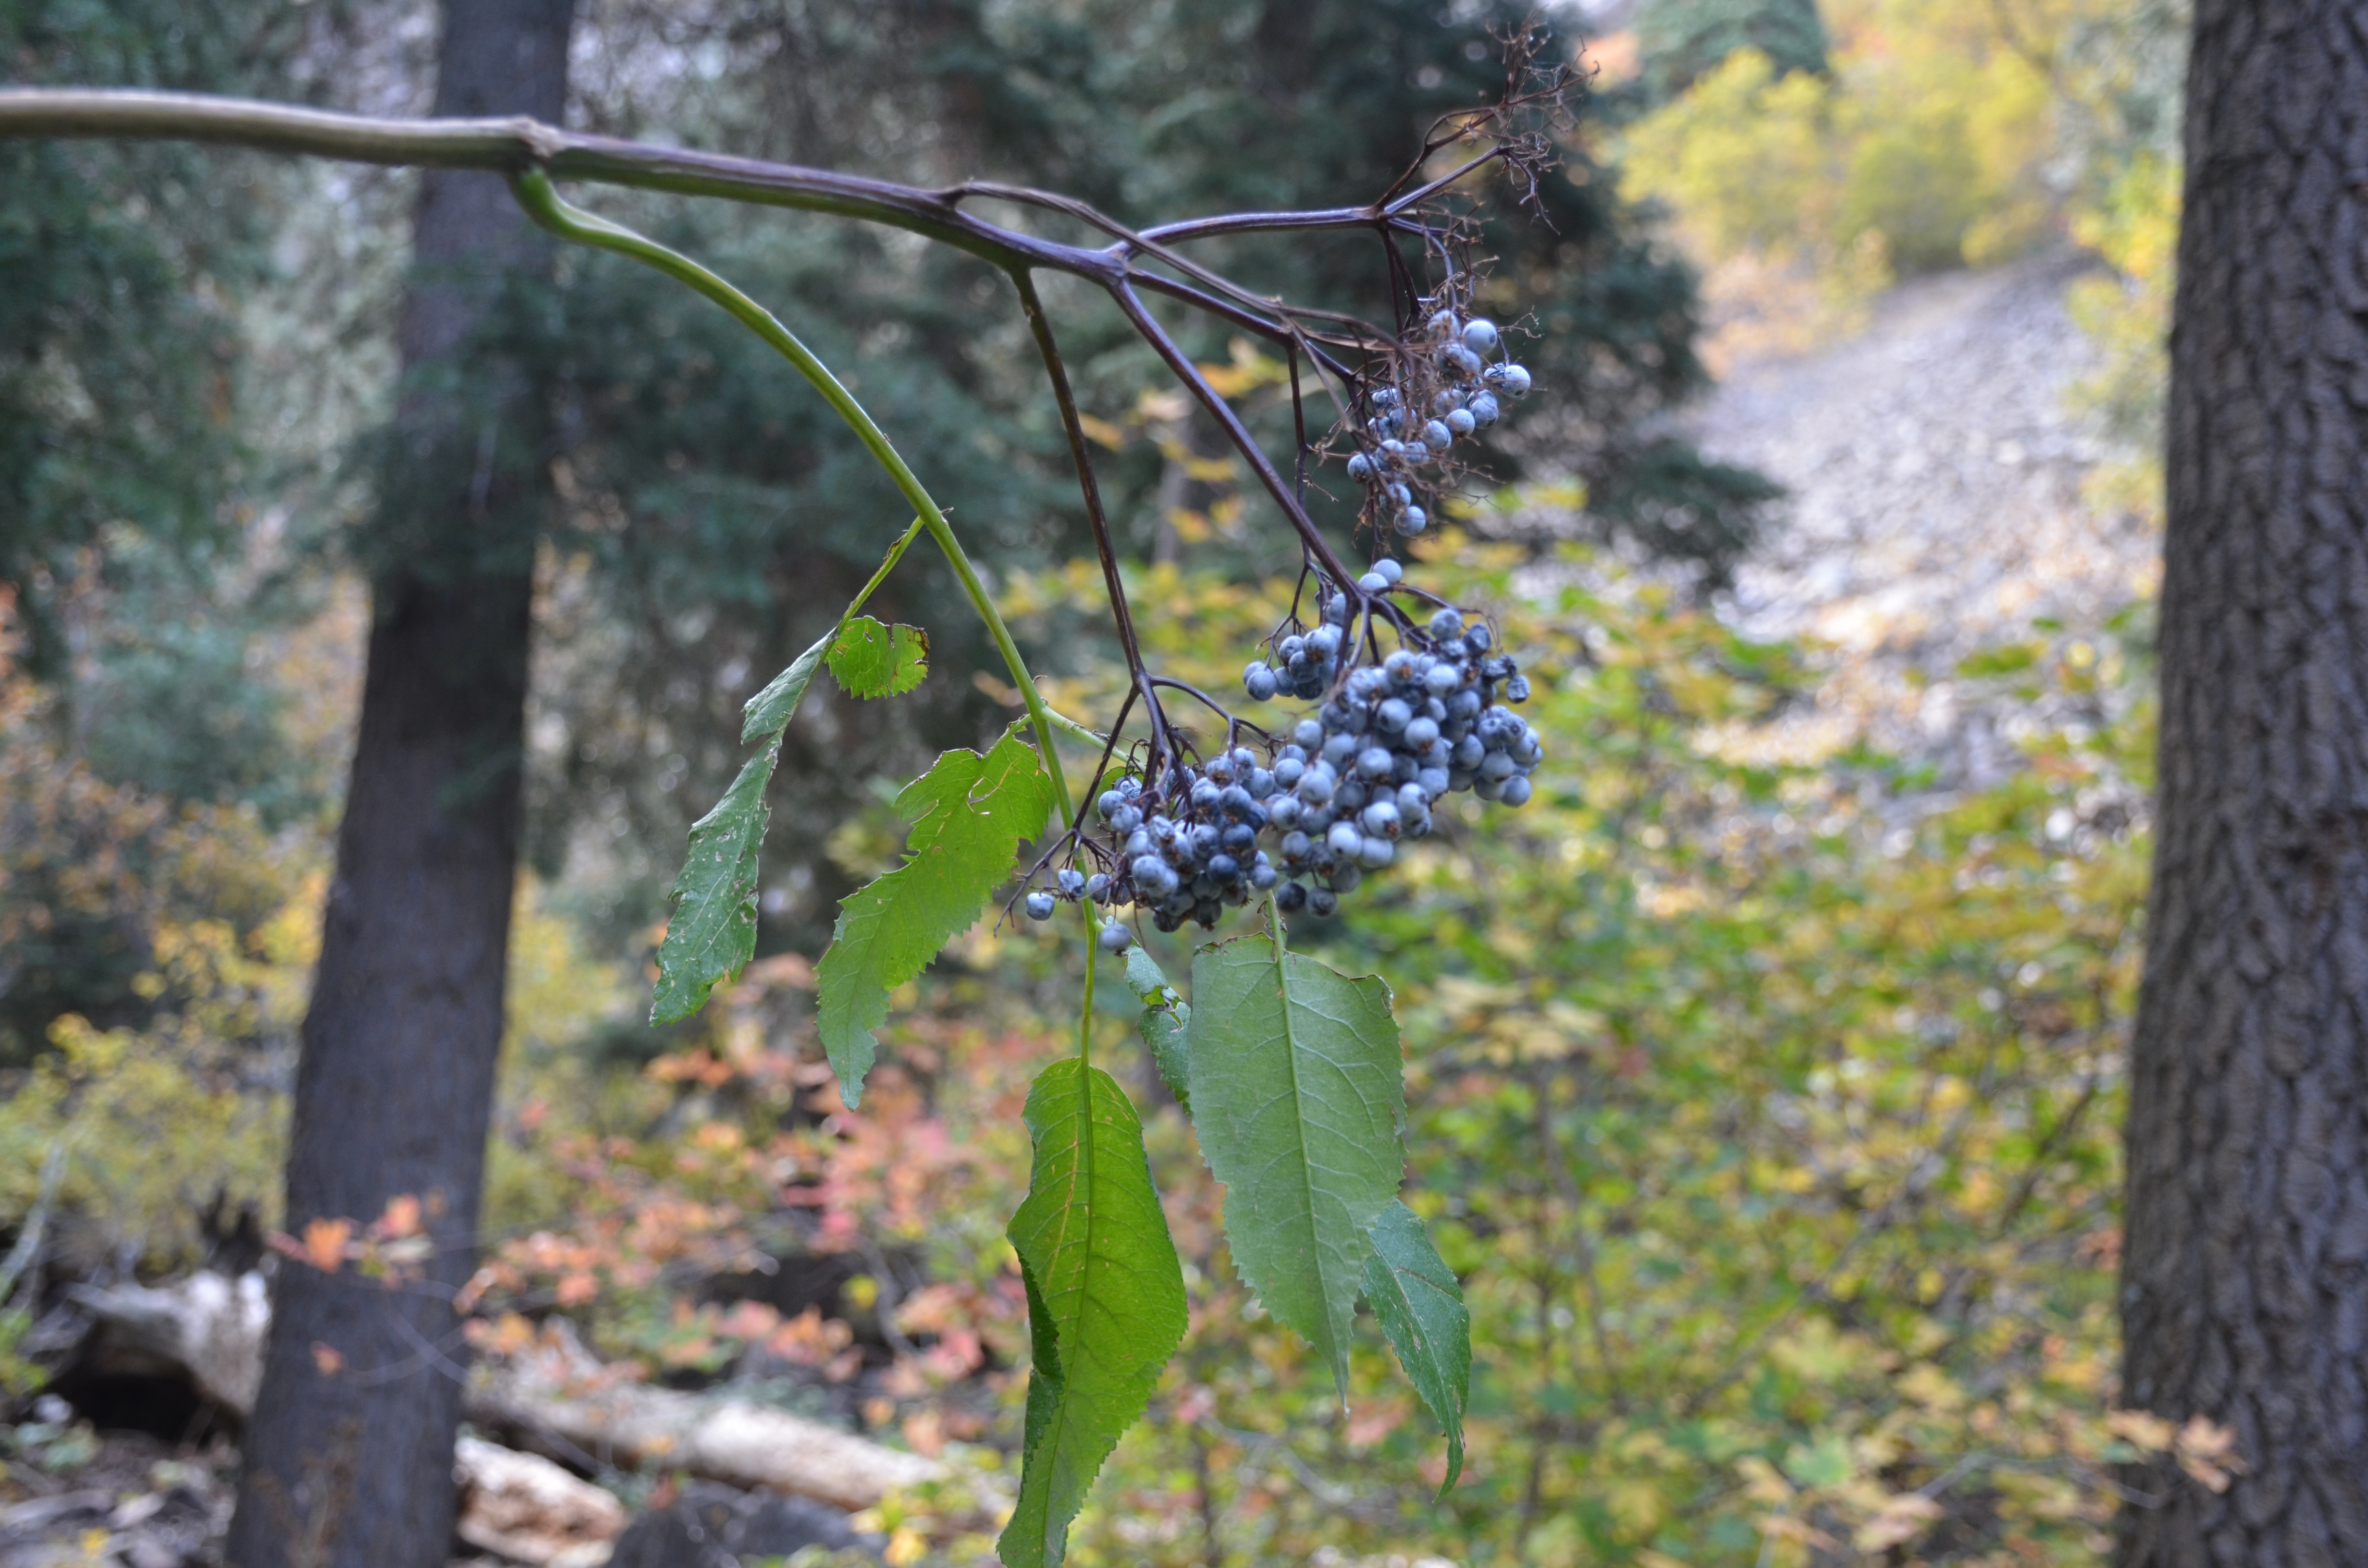
tree, nature, branch, plant, grape, trail, fruit, berry, leaf, flower, food, produce, autumn, botany, agriculture, garden, flora, plants, berries, shrub, flowering plant, vitis, woody plant, land plant, grapevine family